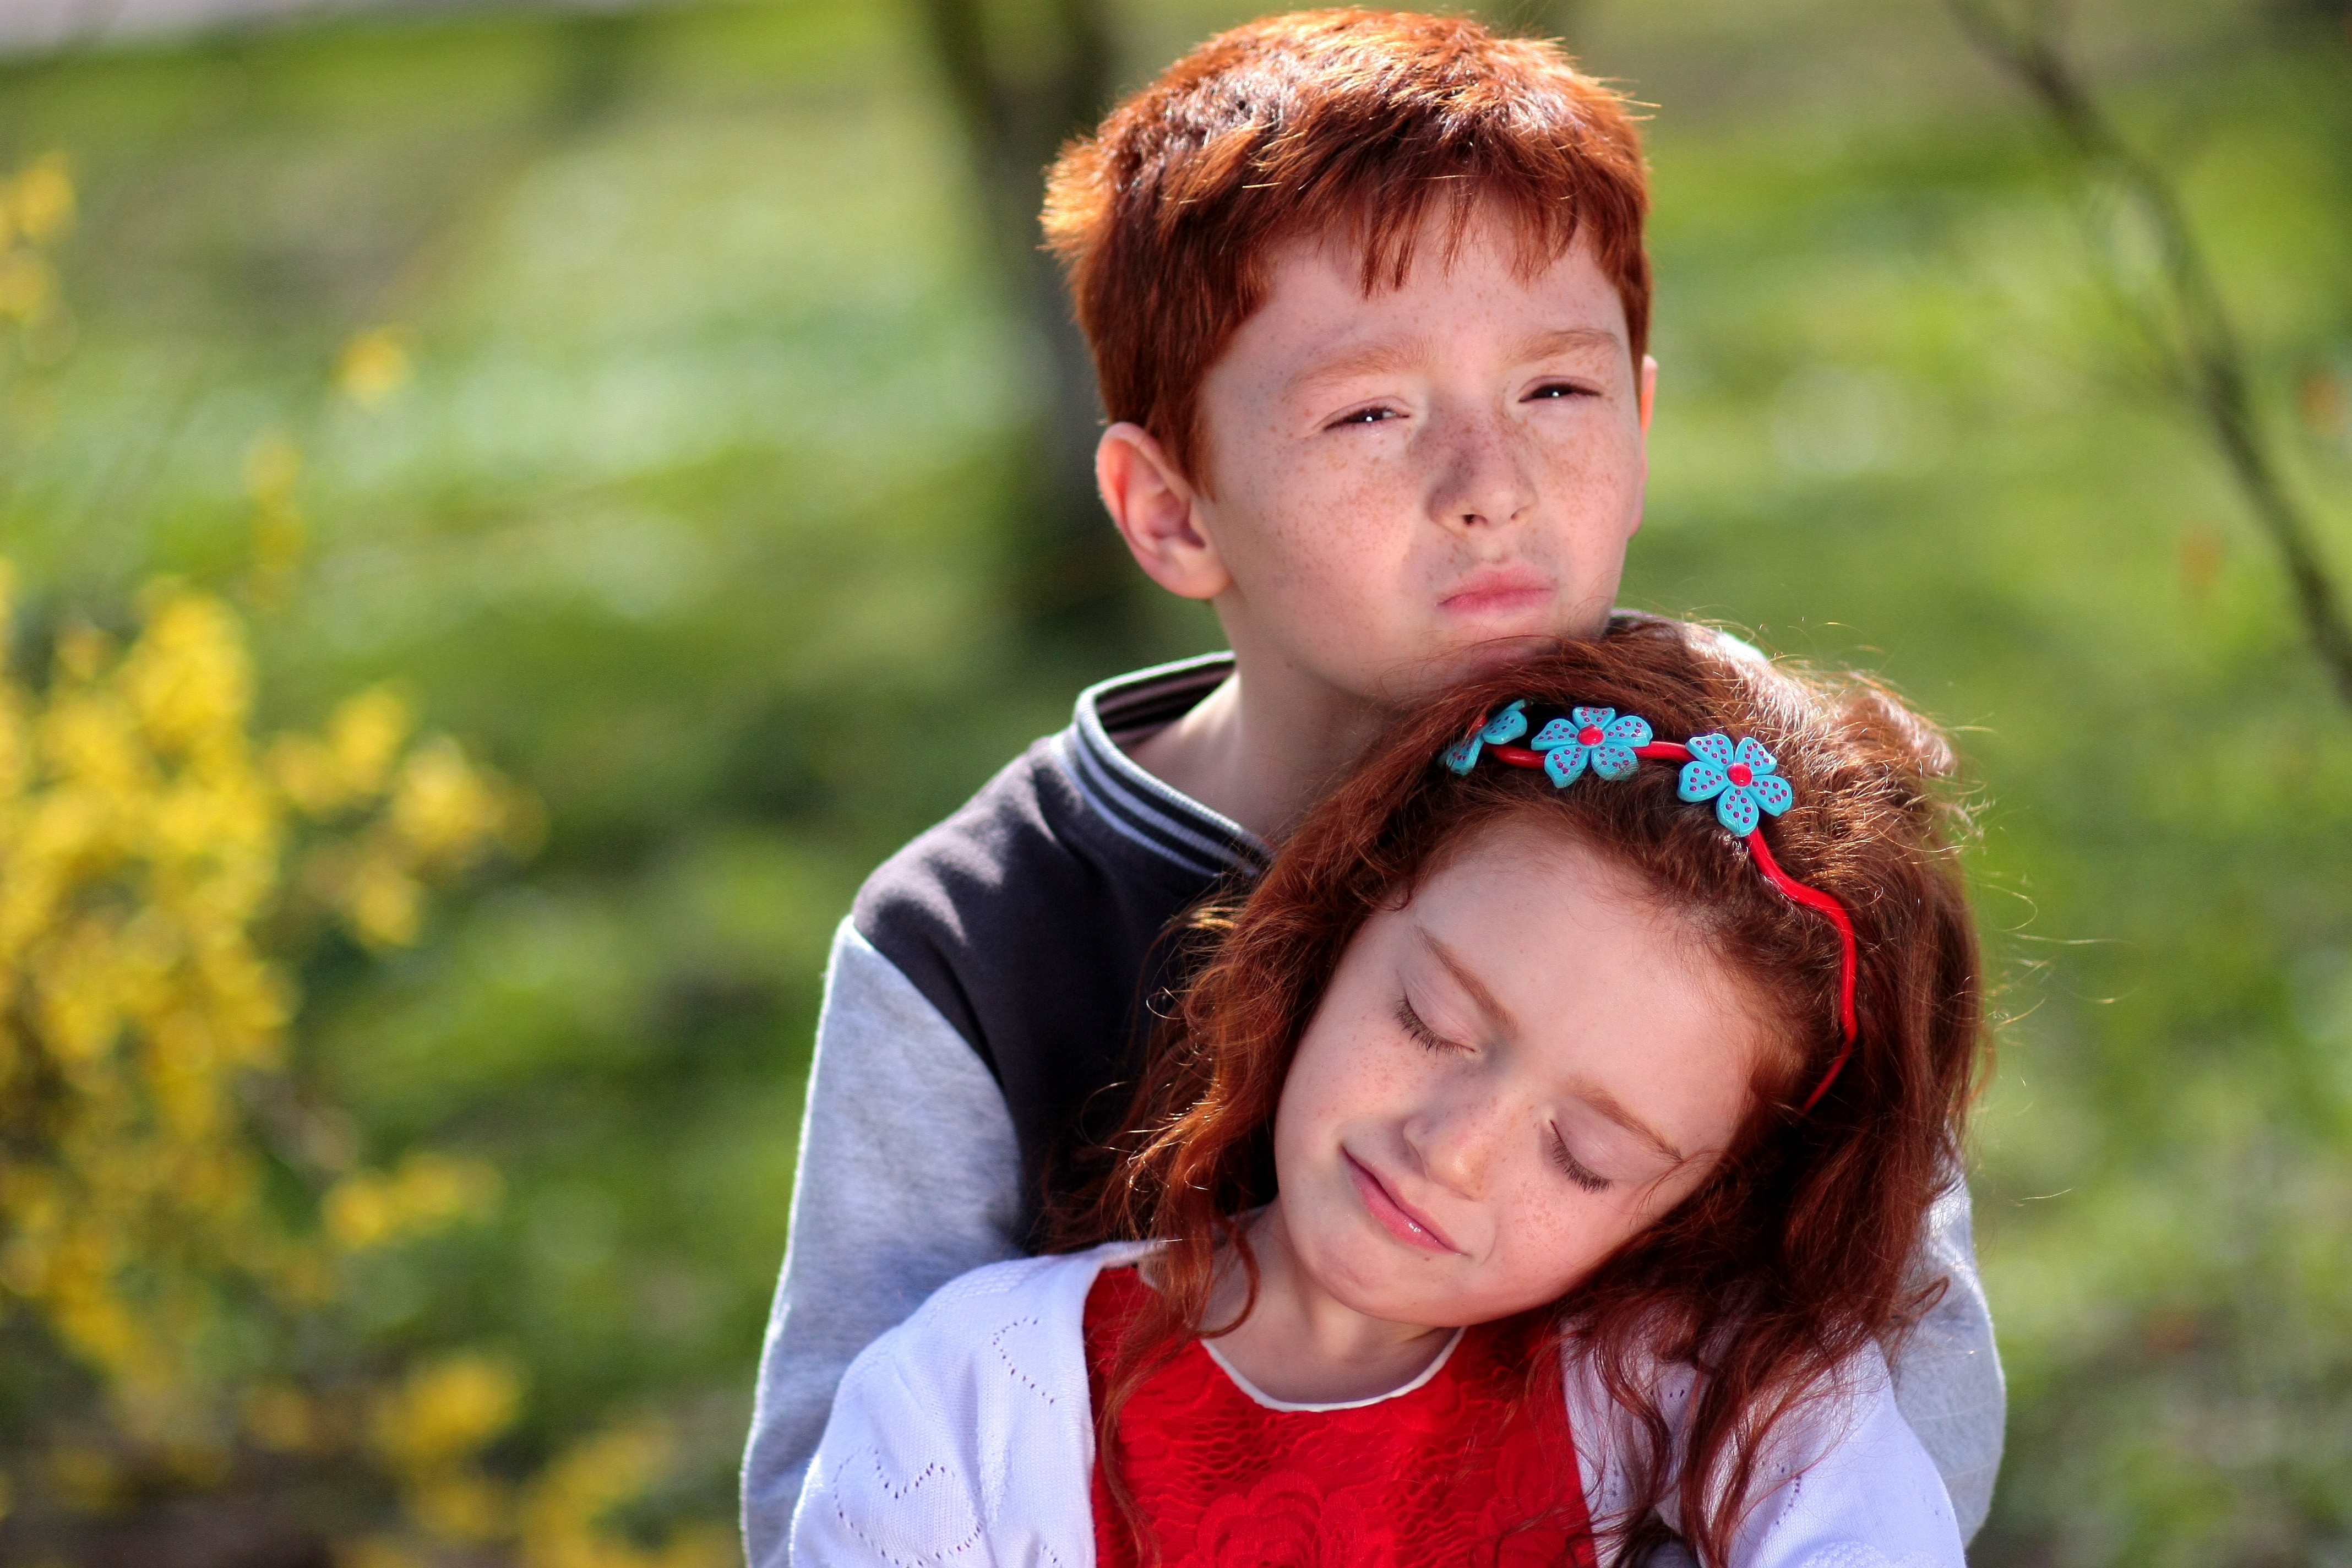
person, people, photography, love, portrait, autumn, child, facial expression, smile, hug, sibling, red hair, family, toddler, pair, sister, brother, freckles, portrait photography